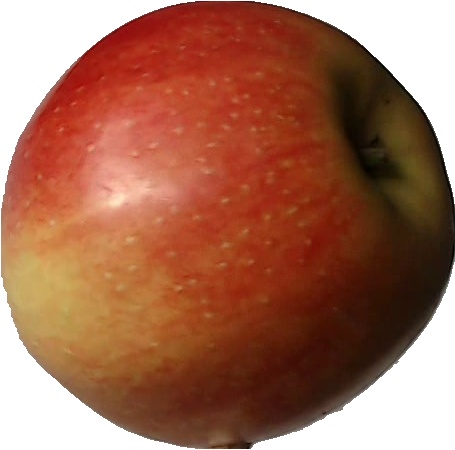
Label: apple_red_2